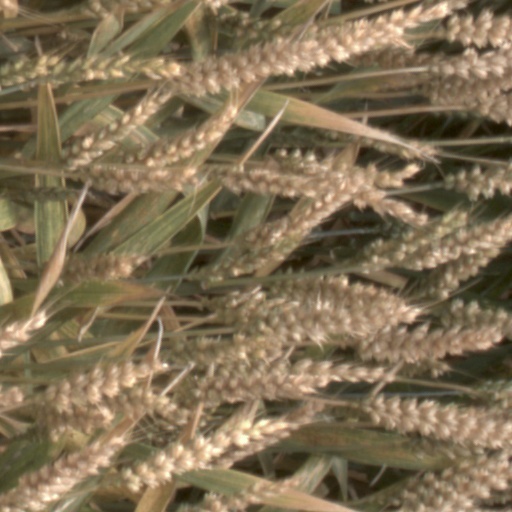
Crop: wheat